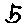
Label: 5